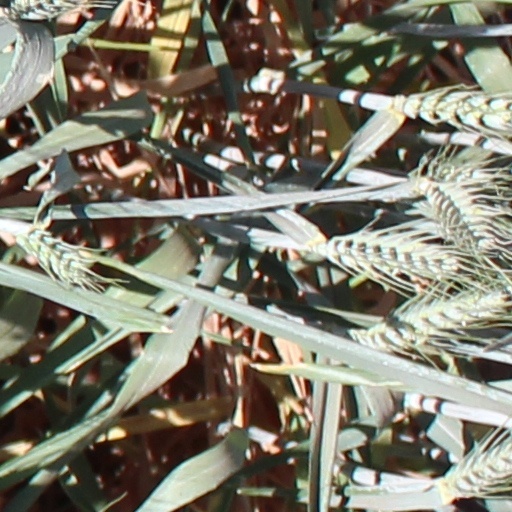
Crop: wheat